Federation of International Bandy

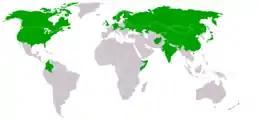
World map showing the present members of FIB (green)

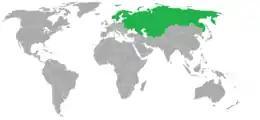
World map showing the 4 original members of FIB (green)

The Federation of International Bandy (FIB) is the international governing body for the sport of bandy, including the variant called rink bandy. The federation is headquartered in Karlstad Municipality, Sweden.